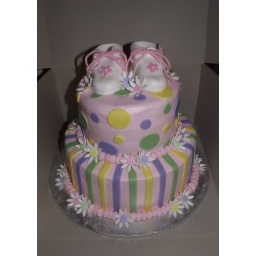
white cake iced in buttercream with fondant accents and gumpaste booties &amp;amp; flowers.